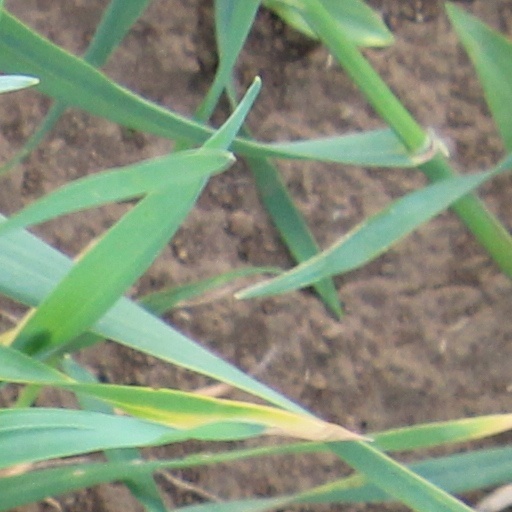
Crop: wheat